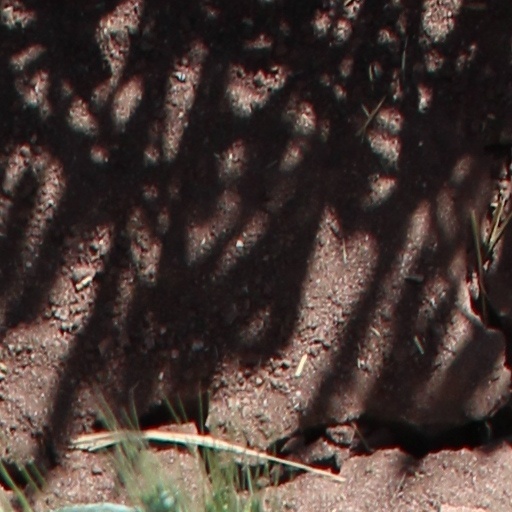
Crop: wheat